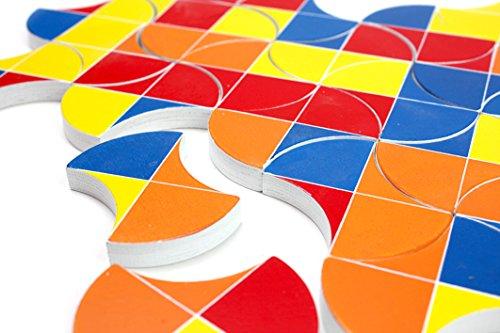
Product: Tactic 54275 X-Tiles Board Game | Children & Family Fun
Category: Toys & Games | Games & Accessories | Tile Games
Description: Game play takes the fun of dominoes and provides a new challenge using colors.
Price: $12.00
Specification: ProductDimensions:2.4x9.8x9.8inches|ItemWeight:1.26pounds|ShippingWeight:1.26pounds(Viewshippingratesandpolicies)|DomesticShipping:ItemcanbeshippedwithinU.S.|InternationalShipping:Thisitemisnoteligibleforinternationalshipping.LearnMore|ASIN:B01MG5XCDZ|Itemmodelnumber:54275|Manufacturerrecommendedage:7yearsandup